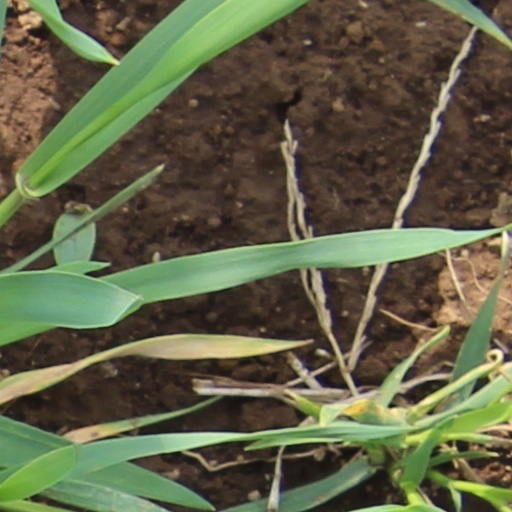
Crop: wheat